Christian views on alcohol

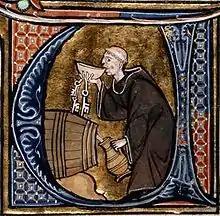
A monk-cellarer tasting wine from a barrel while filling a jug (from an illuminated manuscript of the 13th century)

The decline of the Roman Empire brought with it a significant drop in the production and consumption of wine in western and central Europe, but the Eastern and Western Church (particularly the Byzantines) preserved the practices of viticulture and winemaking.